Molar incisor hypomineralisation

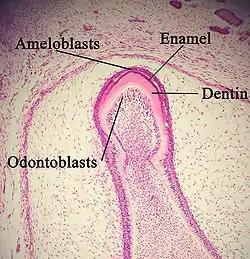
Cell types found in a developing tooth tissue under a microscope. The development of ameloblasts was disrupted and hence leading to enamel being less mineralised than normal.

Molar incisor hypomineralisation (MIH) is a type of enamel defect affecting, as the name suggests, the first molars and incisors in the permanent dentition. MIH is considered a worldwide problem with a global prevalence of 12.9% and is usually identified in children under 10 years old. This developmental condition is caused by the lack of mineralisation of enamel during its maturation phase, due to interruption to the function of ameloblasts. Peri- and post-natal factors including premature birth, certain medical conditions, fever and antibiotic use have been found to be associated with development of MIH. Recent studies have suggested the role of genetics and/or epigenetic changes to be contributors of MIH development. However, further studies on the aetiology of MIH are required because it is believed to be multifactorial.